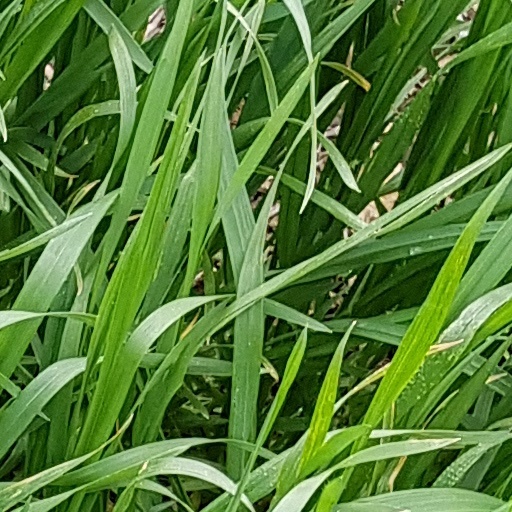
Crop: wheat